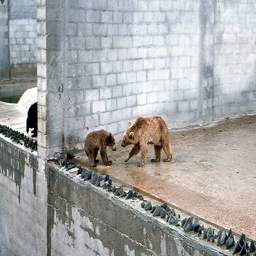
two bear cubs near a ledge of a building
Two grizzly bears standing in a  stone room
Two brown bears in an open enclosure interacting with each other.
Two bears are in an enclosure of brick walls.
Brown bears sitting in a cement prison covered with water.